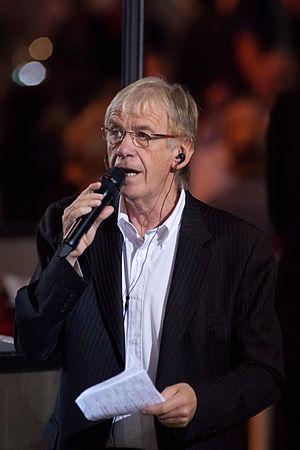
Daniel Mangeas commentant les six jours de Grenoble 2011
Daniel Mangeas, né le 10 avril 1949 à Mortain, est un commentateur sportif spécialisé dans les courses cyclistes, connu en particulier comme étant la « voix du tour de France » jusqu'en 2014.
Les Six Jours de Grenoble sont une course cycliste sur piste, auparavant course de six jours, organisée chaque année en novembre depuis 1971. Cette compétition fut créée par Georges Cazeneuve grâce au travail que réalisa le journaliste Albert Fontaine afin de doter d'une piste cycliste le palais des sports de Grenoble. En France, il reste jusqu'en 2014 le seul rendez-vous cycliste de ce type. Il en fut présenté dans d'autres villes. Durant son existence, il se dispute au palais des sports de Grenoble chaque année. Les épreuves présentes sont le keirin, 500 mètres lancé ou record du tour.